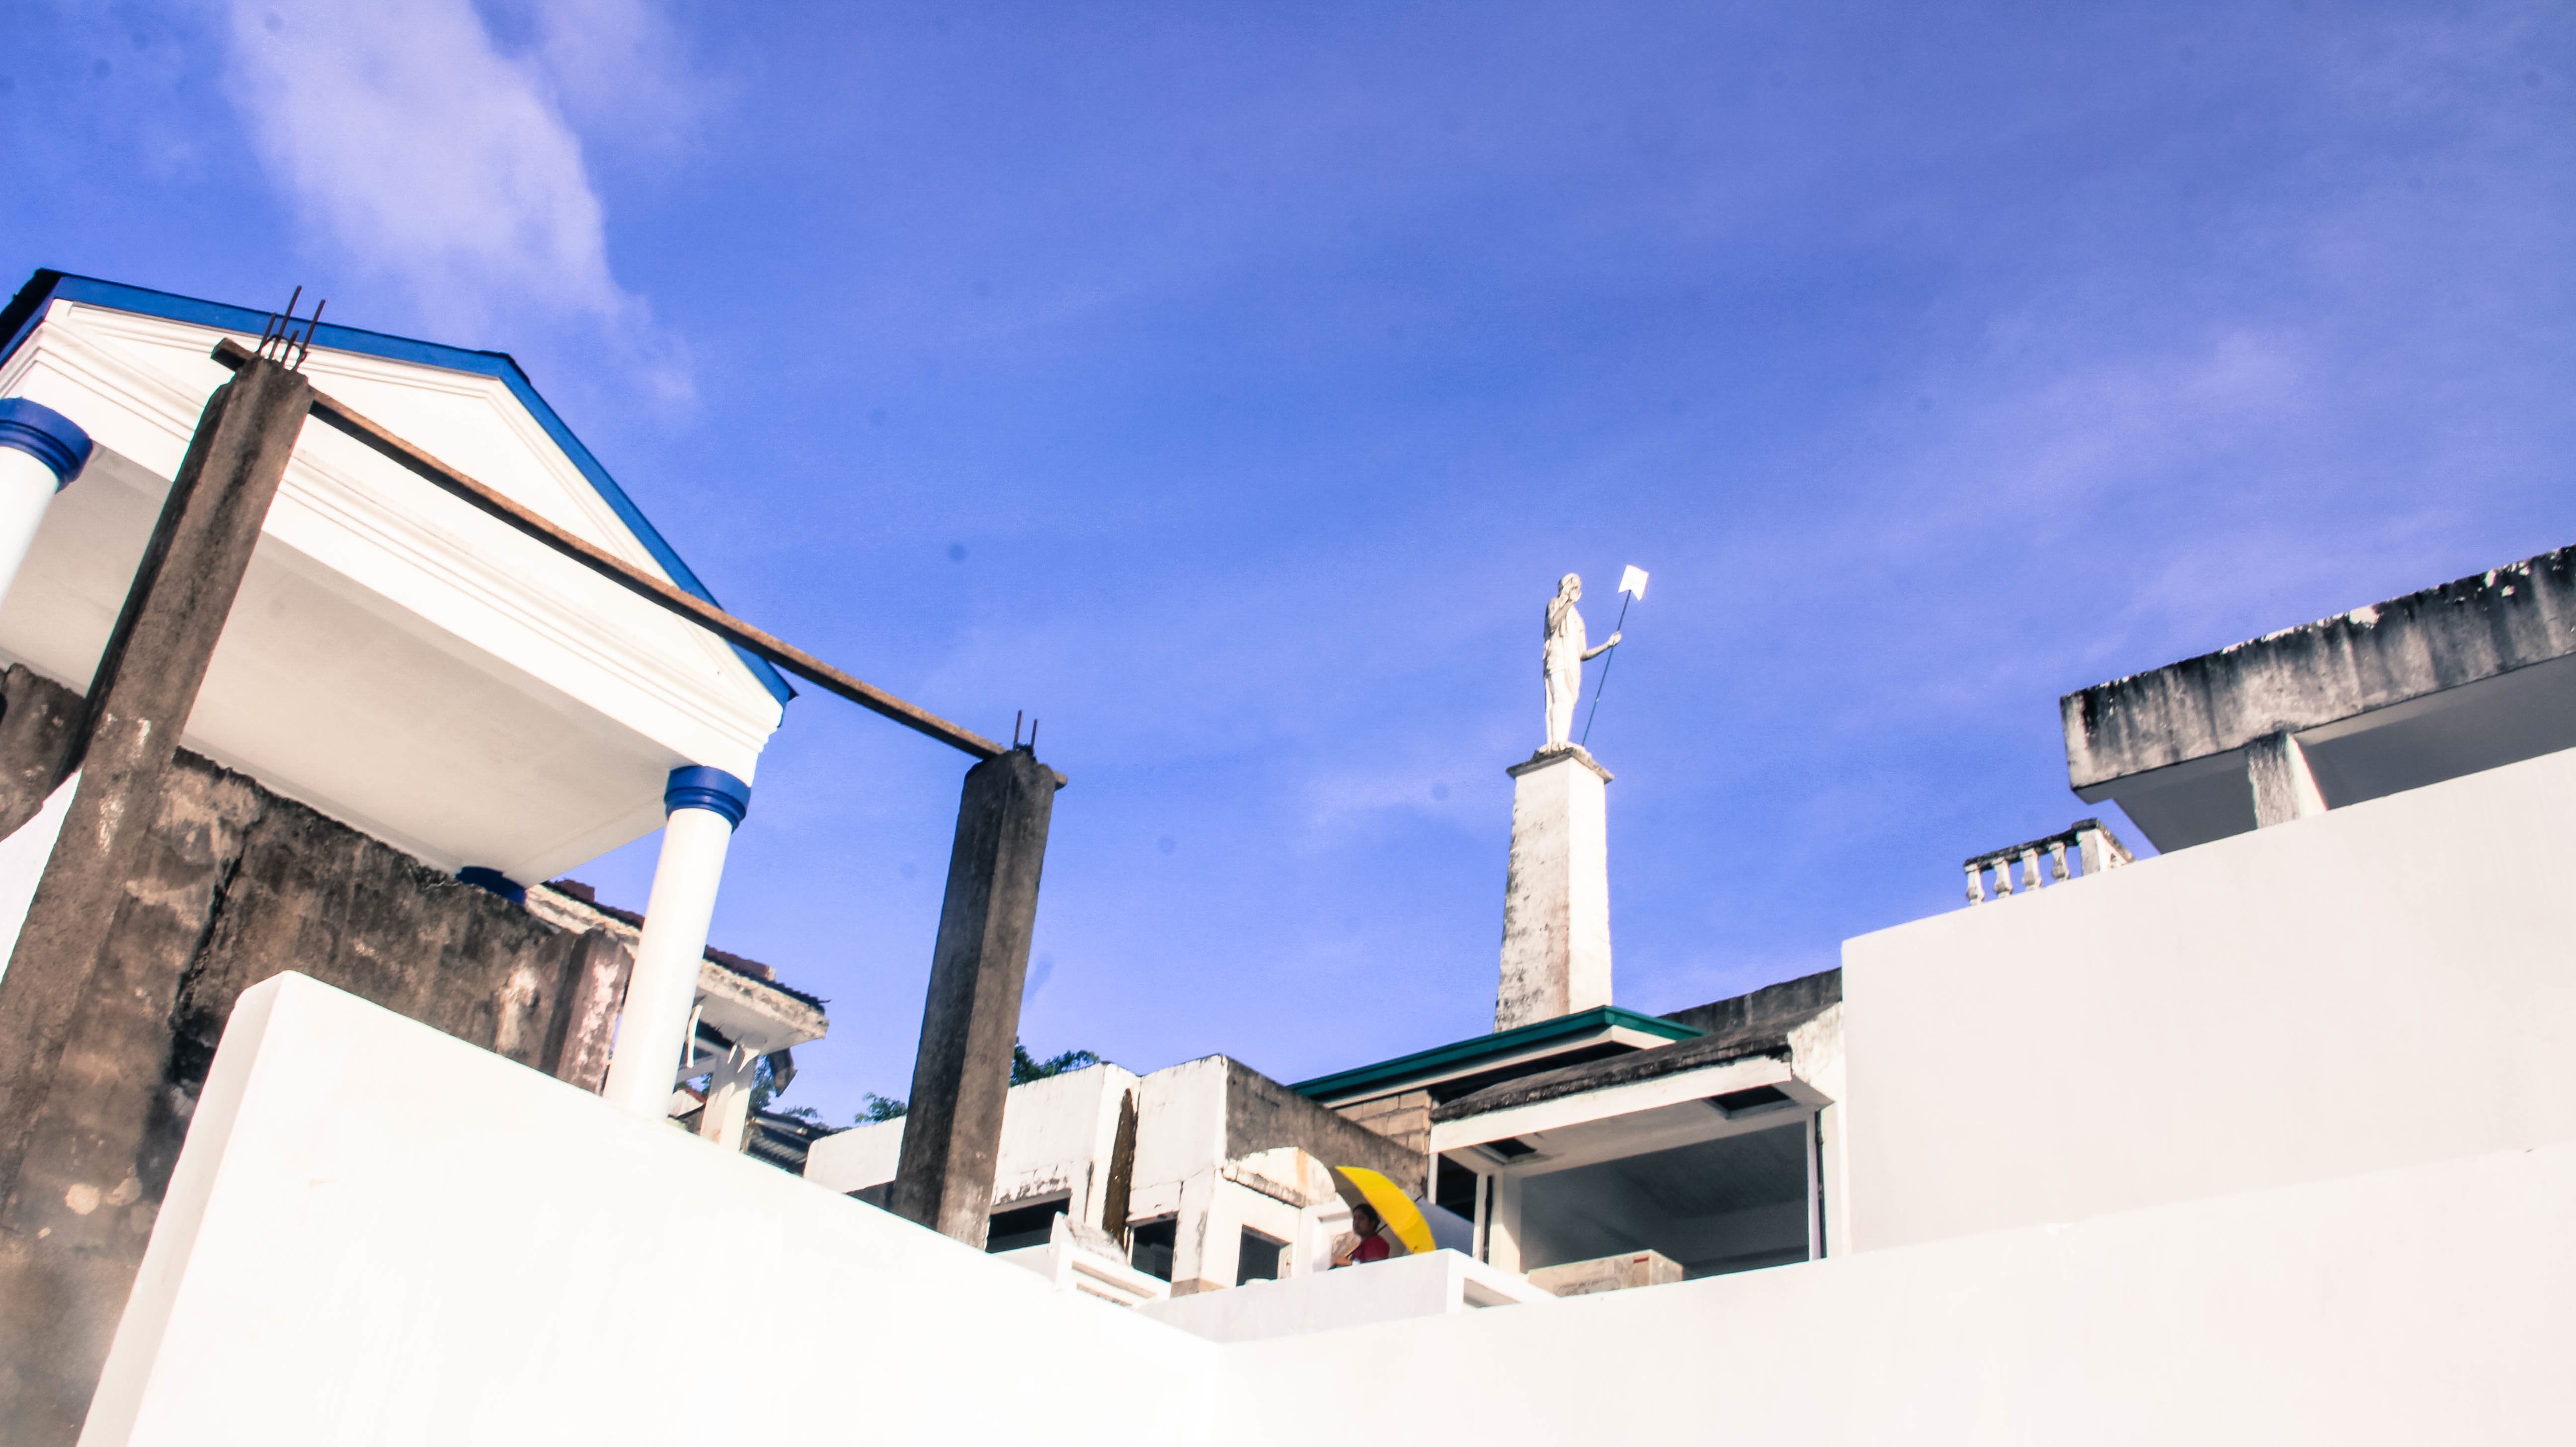
architecture, structure, roof, facade, lighting